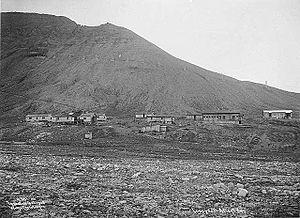
Longyearbyen, prononcé [lɔ̃ɡjəʁbin] par les francophones, est la capitale administrative de l'archipel du Svalbard au nord de la Norvège. Elle comptait environ 2 115 habitants en 2015.